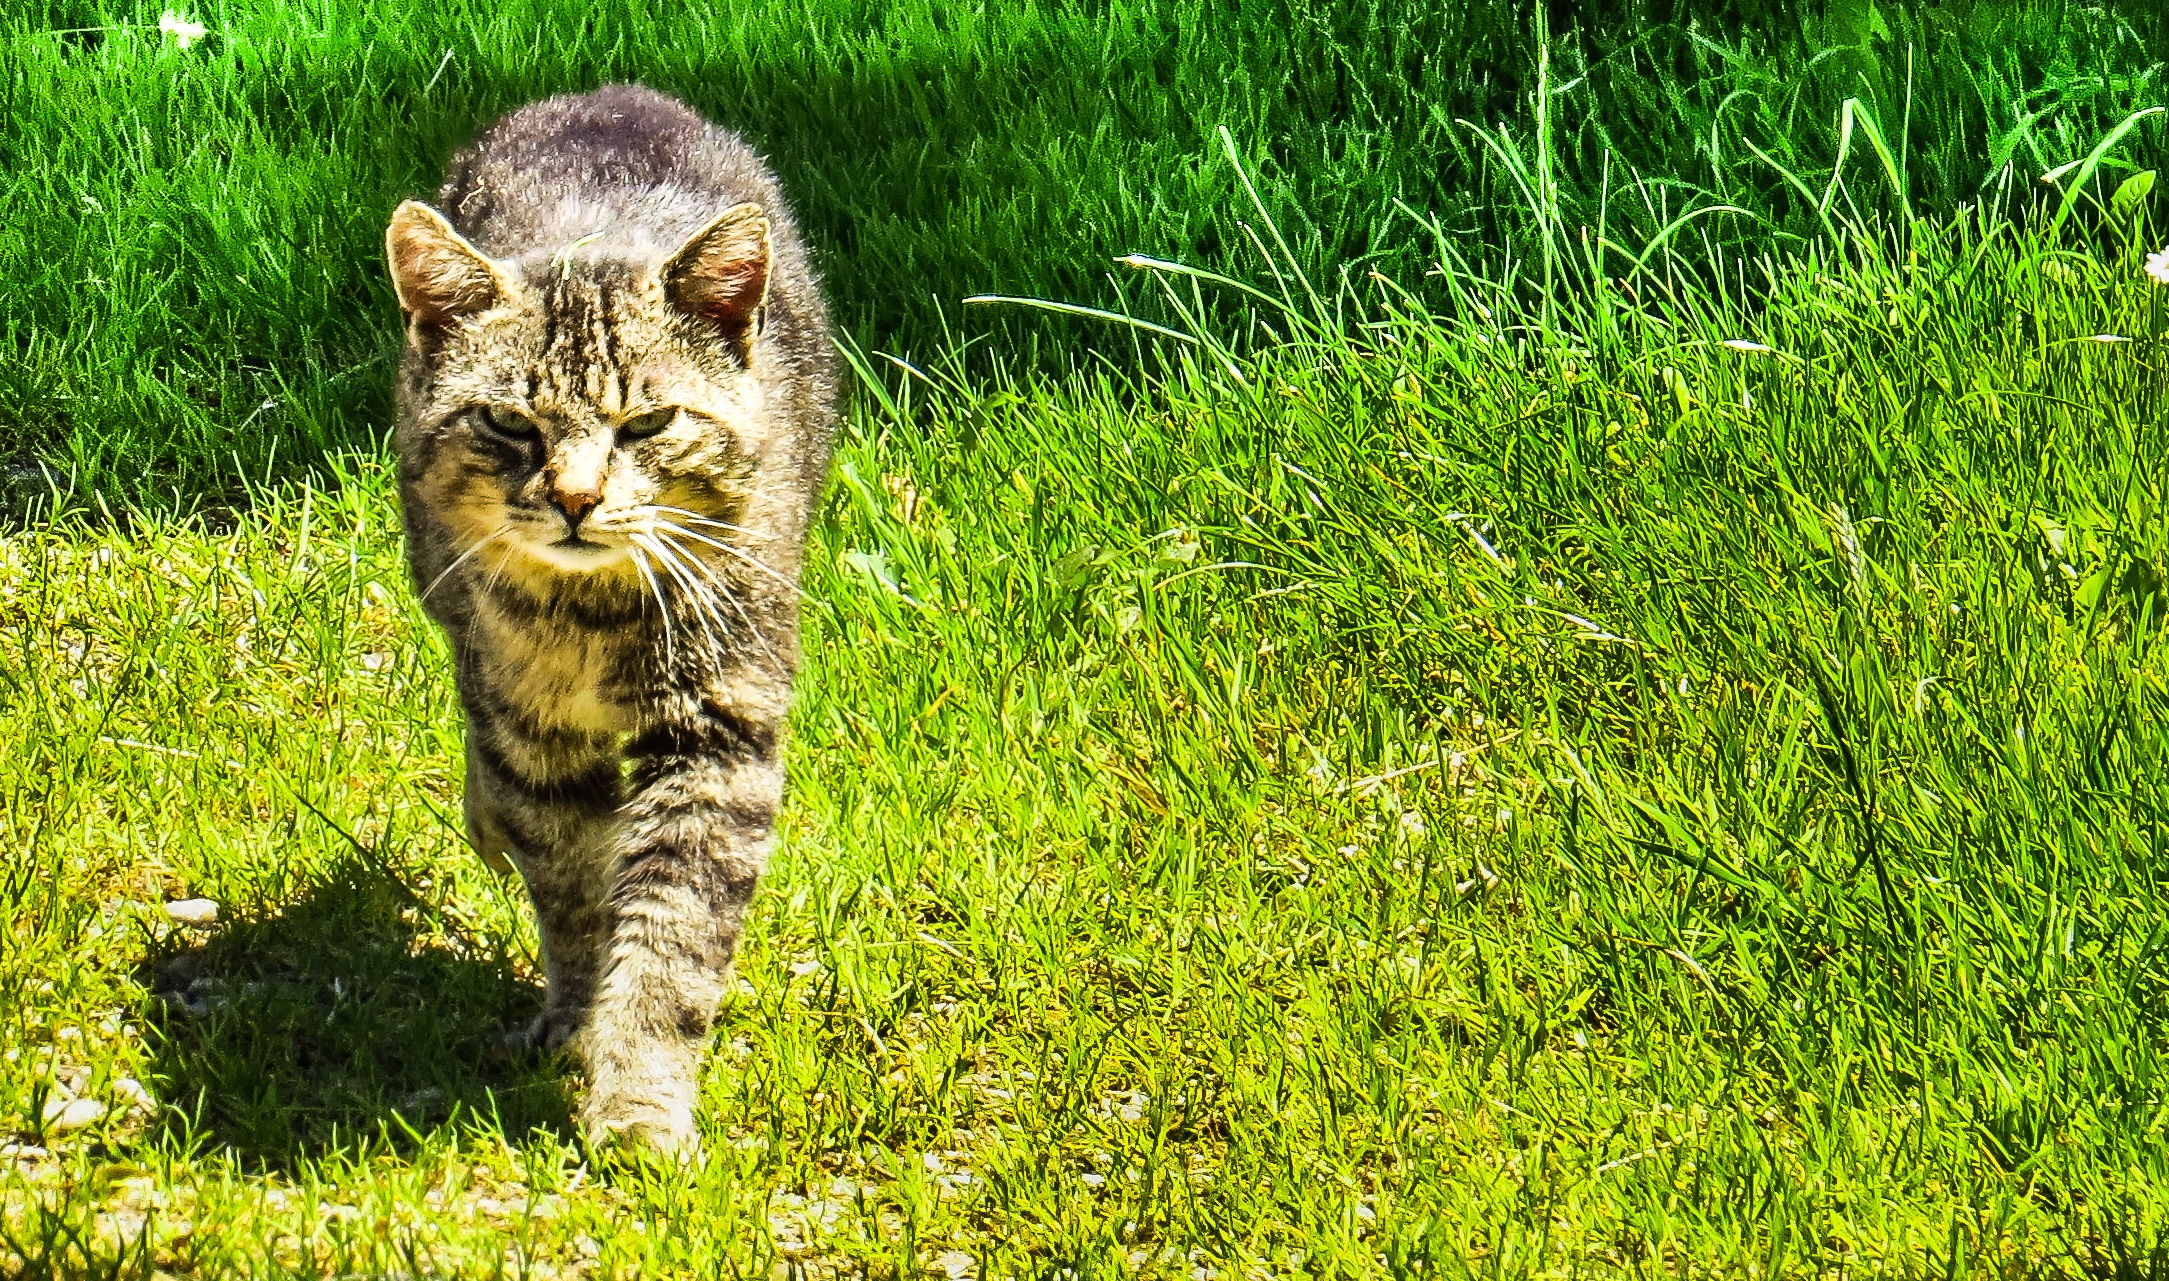
grass, lawn, wildlife, cat, mammal, fauna, animals, vertebrate, domestic cat, bobcat, wild cat, small to medium sized cats, cat like mammal